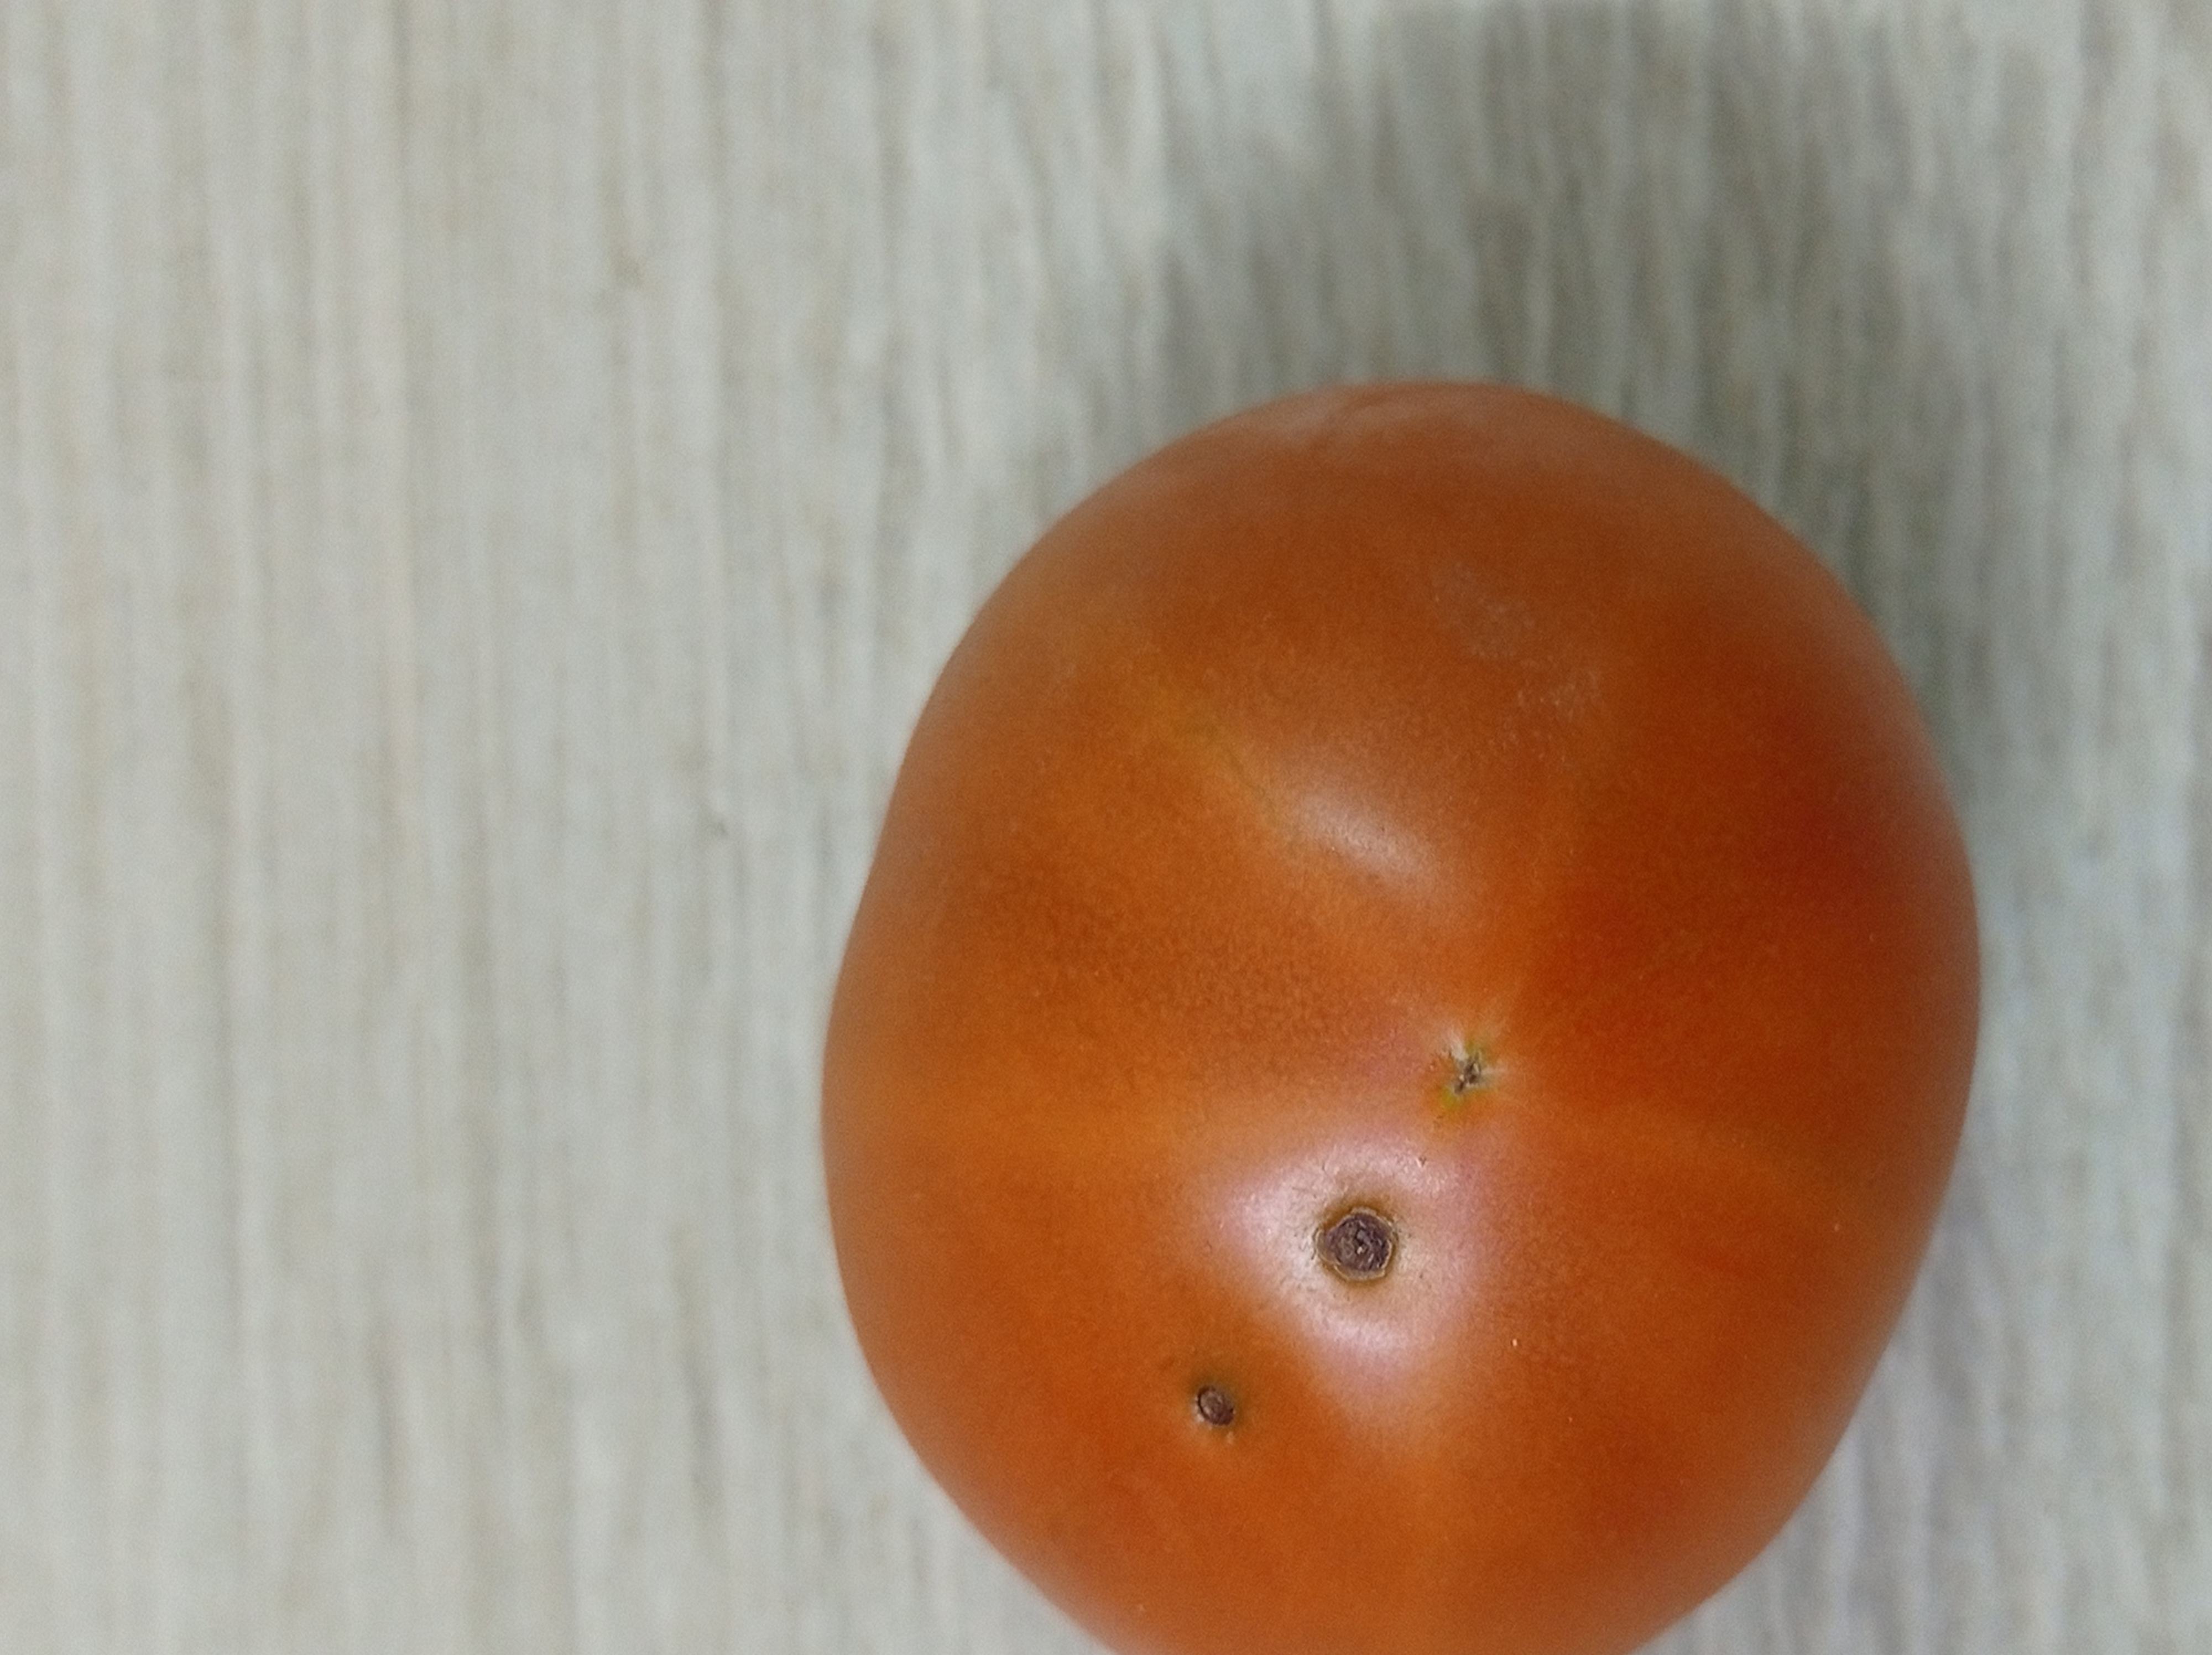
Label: Fresh